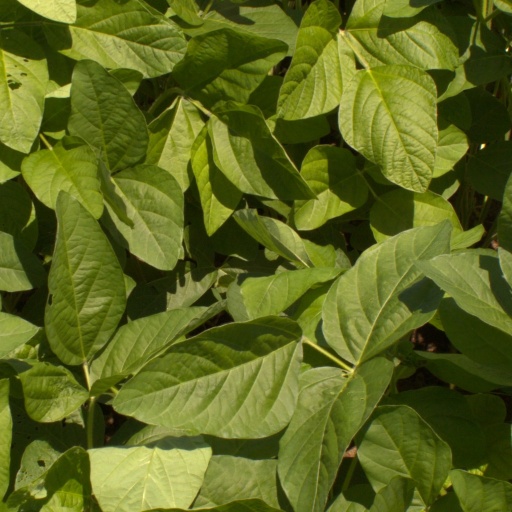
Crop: soybean